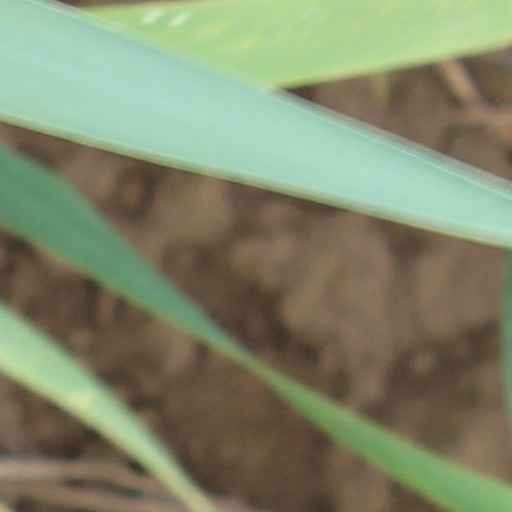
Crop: wheat